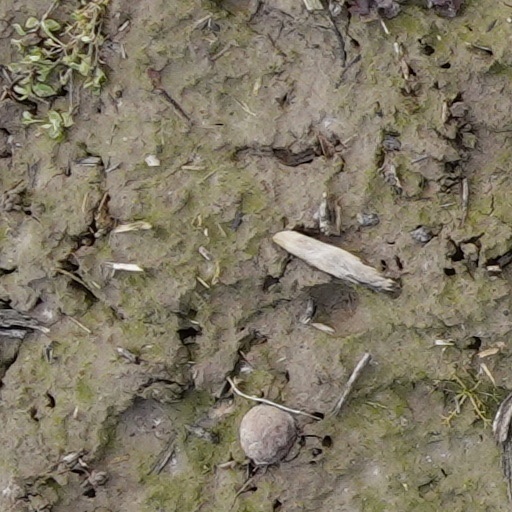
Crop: wheat